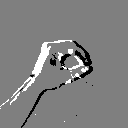
ASL letter: o